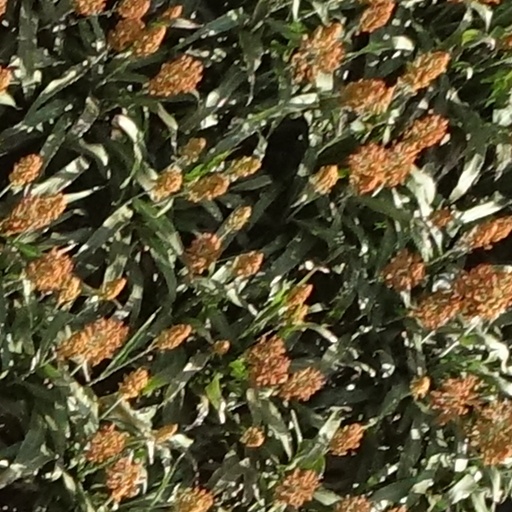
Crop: sorghum